U-Pass BC

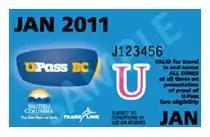
Previous U-Pass BC paper card design

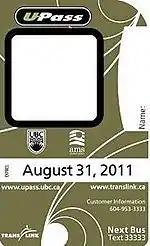
Previous card design prior to the switch to U-Pass BC

U-Pass BC is a public transportation monthly pass for post-secondary students valid throughout British Columbia and available to all students at participating institutions.